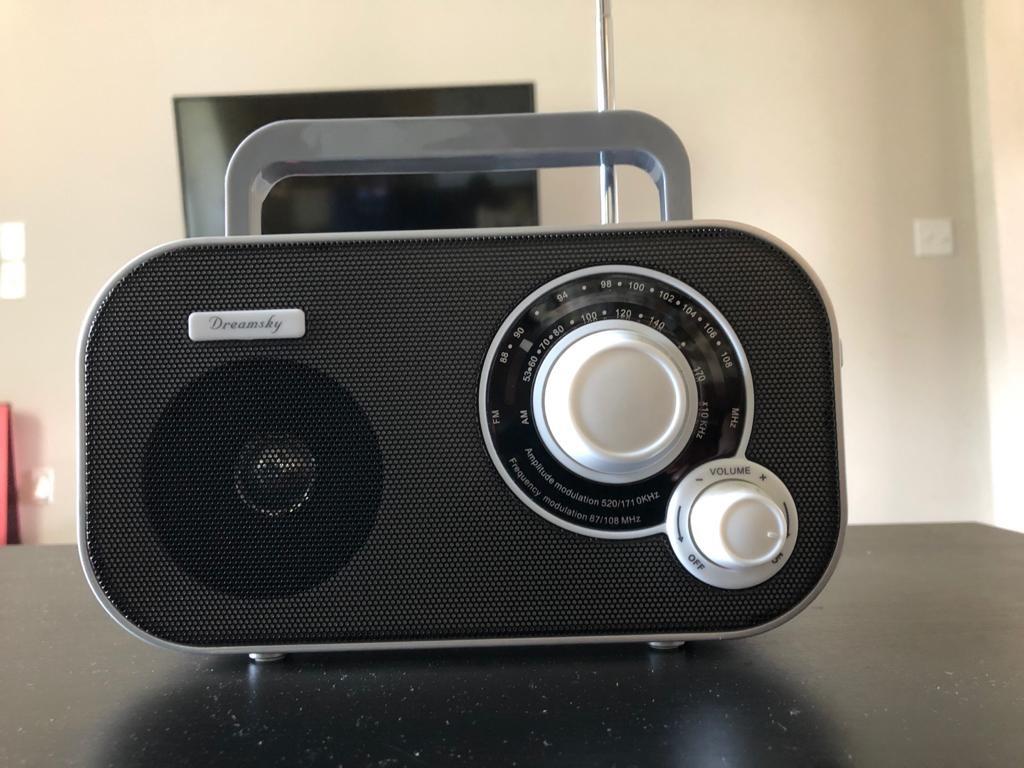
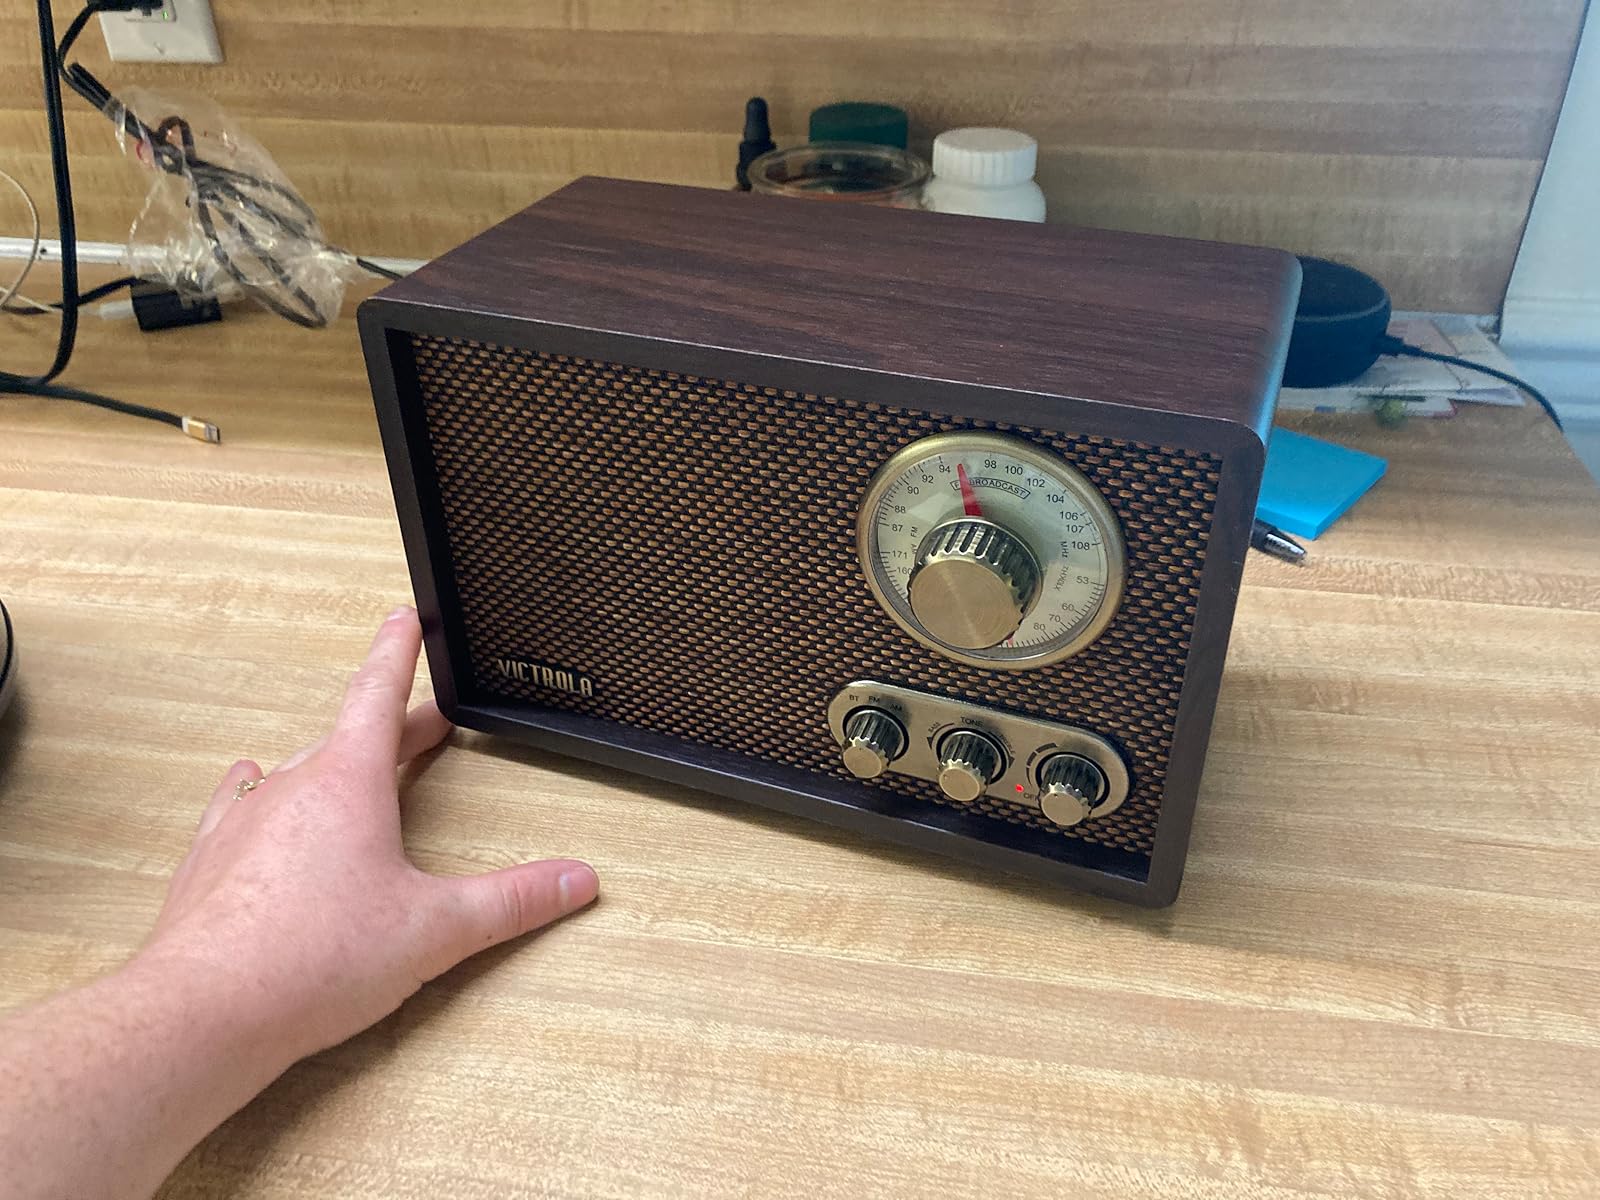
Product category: radio
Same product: no